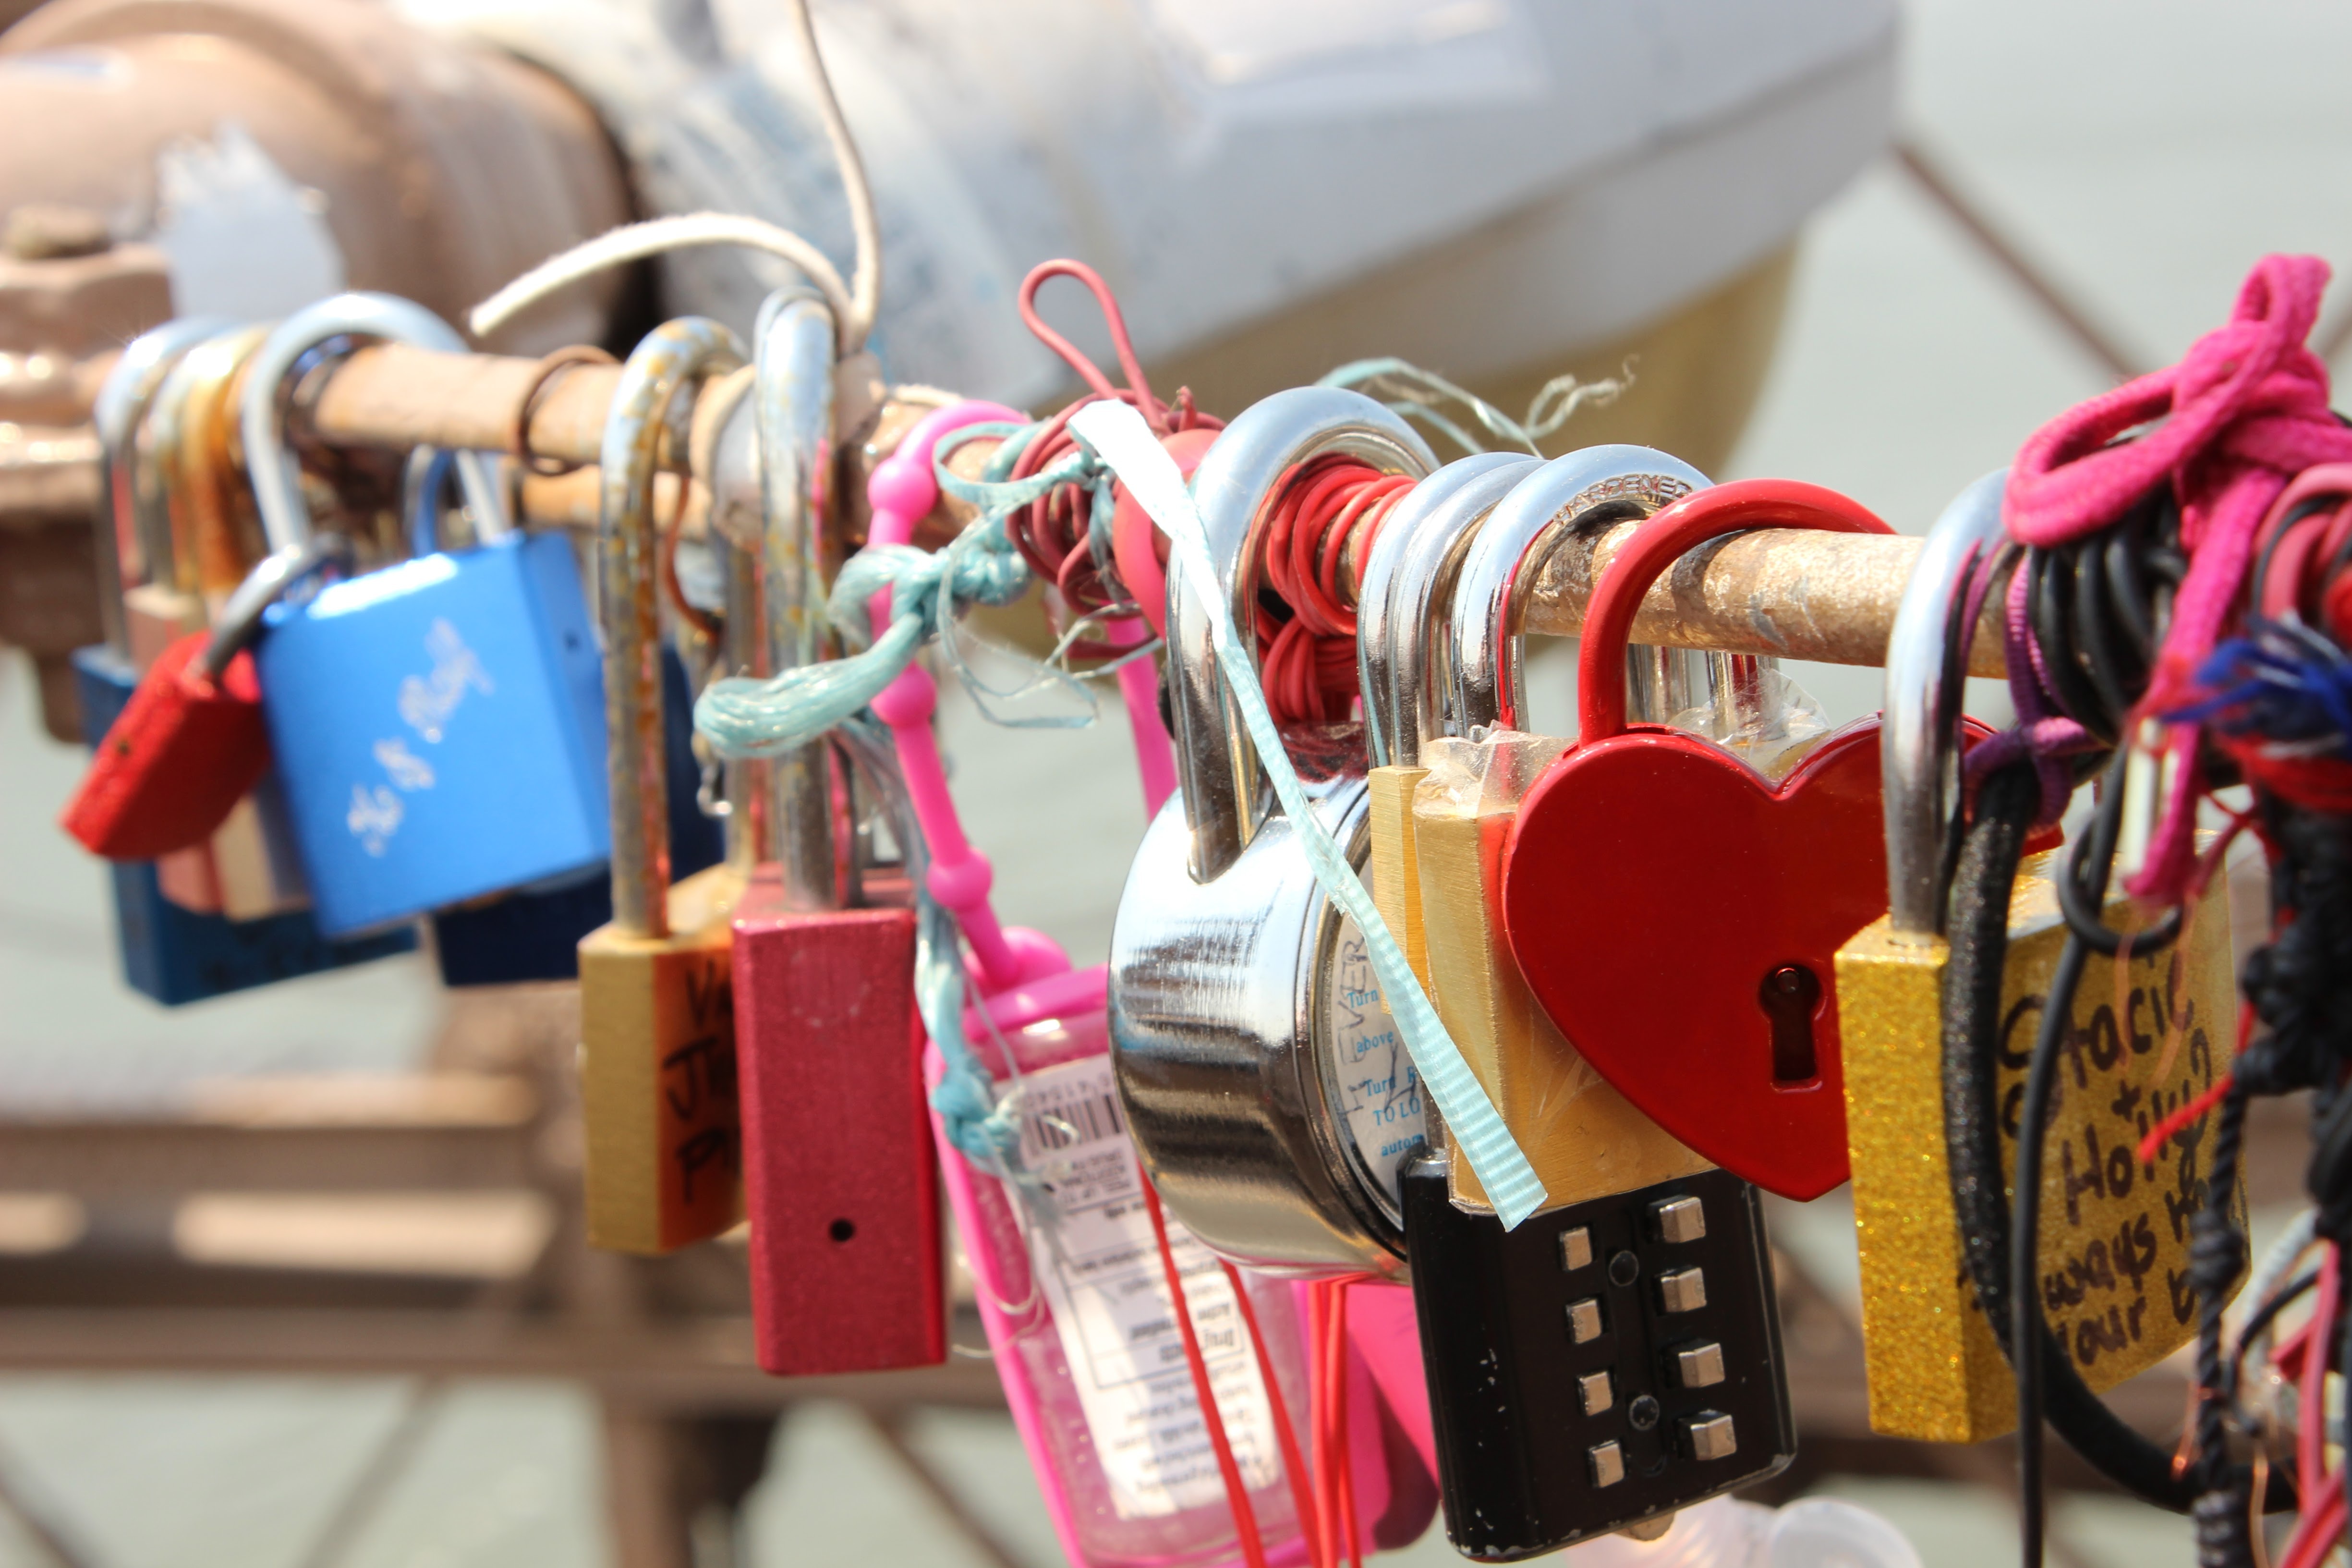
architecture, bridge, city, manhattan, cable, love, red, nyc, color, key, metal, tie, romance, landmark, brooklyn, shopping, tourism, padlock, art, new, york, locks